IAE V2500

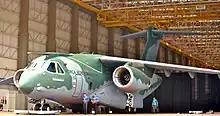
An IAE V2500 fitted on a Brazilian Air Force Embraer C-390

A number of de-rated engines compliant with Stage 4 noise regulations have been produced from the -A5 configuration, as well as two variants with significant increase in thrust, thus expanding the thrust range from 23,500 lbf to 33,000 lbf: